Urnula craterium

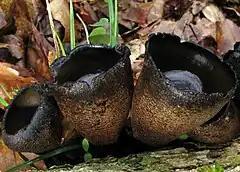
Found in Jackson County, Alabama, United States

The spores are ellipsoid or sausage-shaped (allantoid), smooth, and thin-walled. They are non-amyloid (not taking up iodine stain), and hyaline (translucent), with dimensions of 22–37 by 10–15 μm. The spore-bearing cells, the asci are eight-spored, cylindrical, and measure 600 by 15–17 μm. They are operculate, analogous to having a flip-top lid mechanism to release the spores. Interspersed among the asci are thin, filamentous, branched paraphyses that extend beyond the tops of the asci.